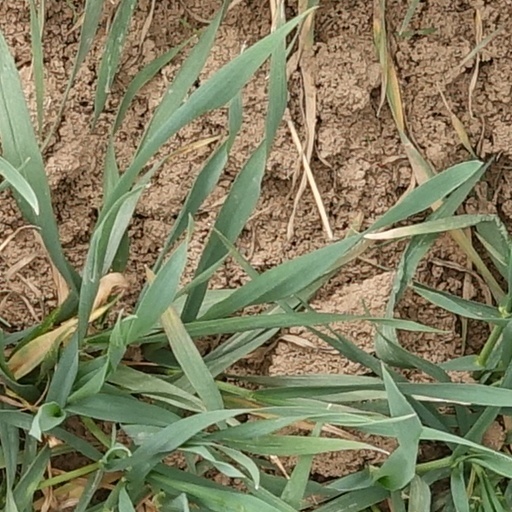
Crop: wheat